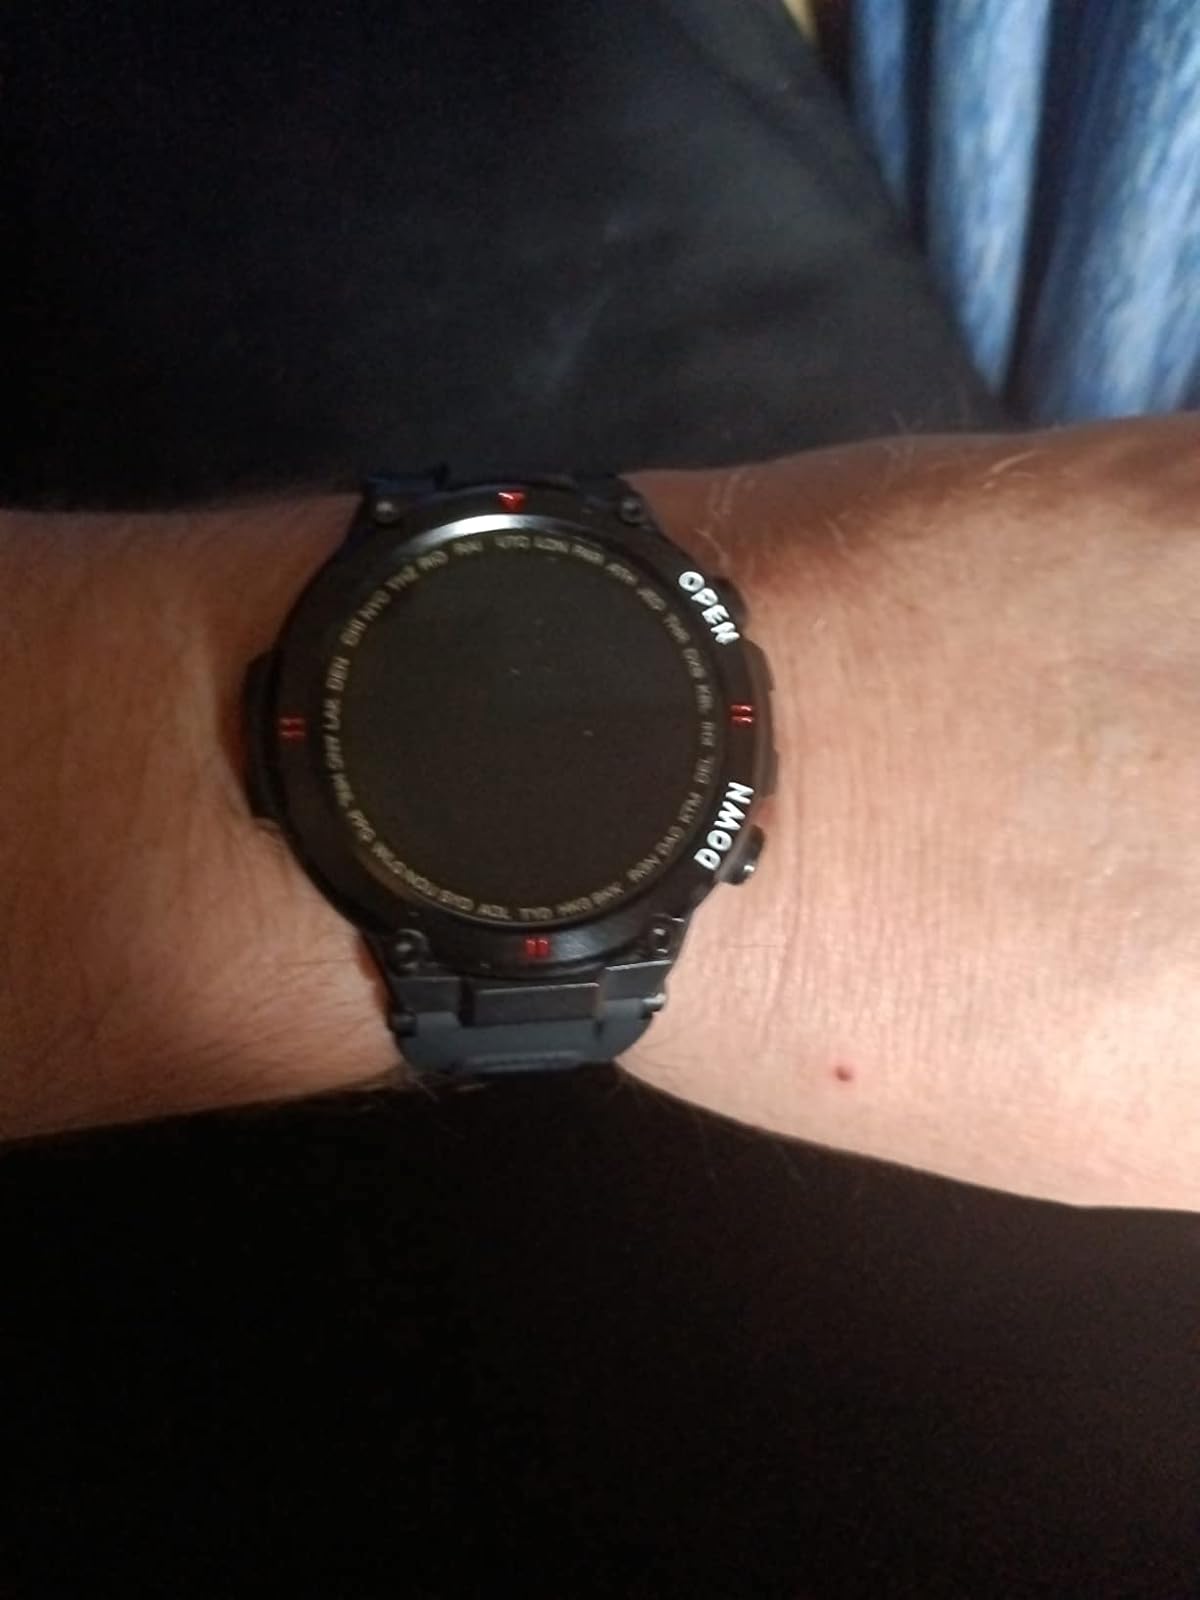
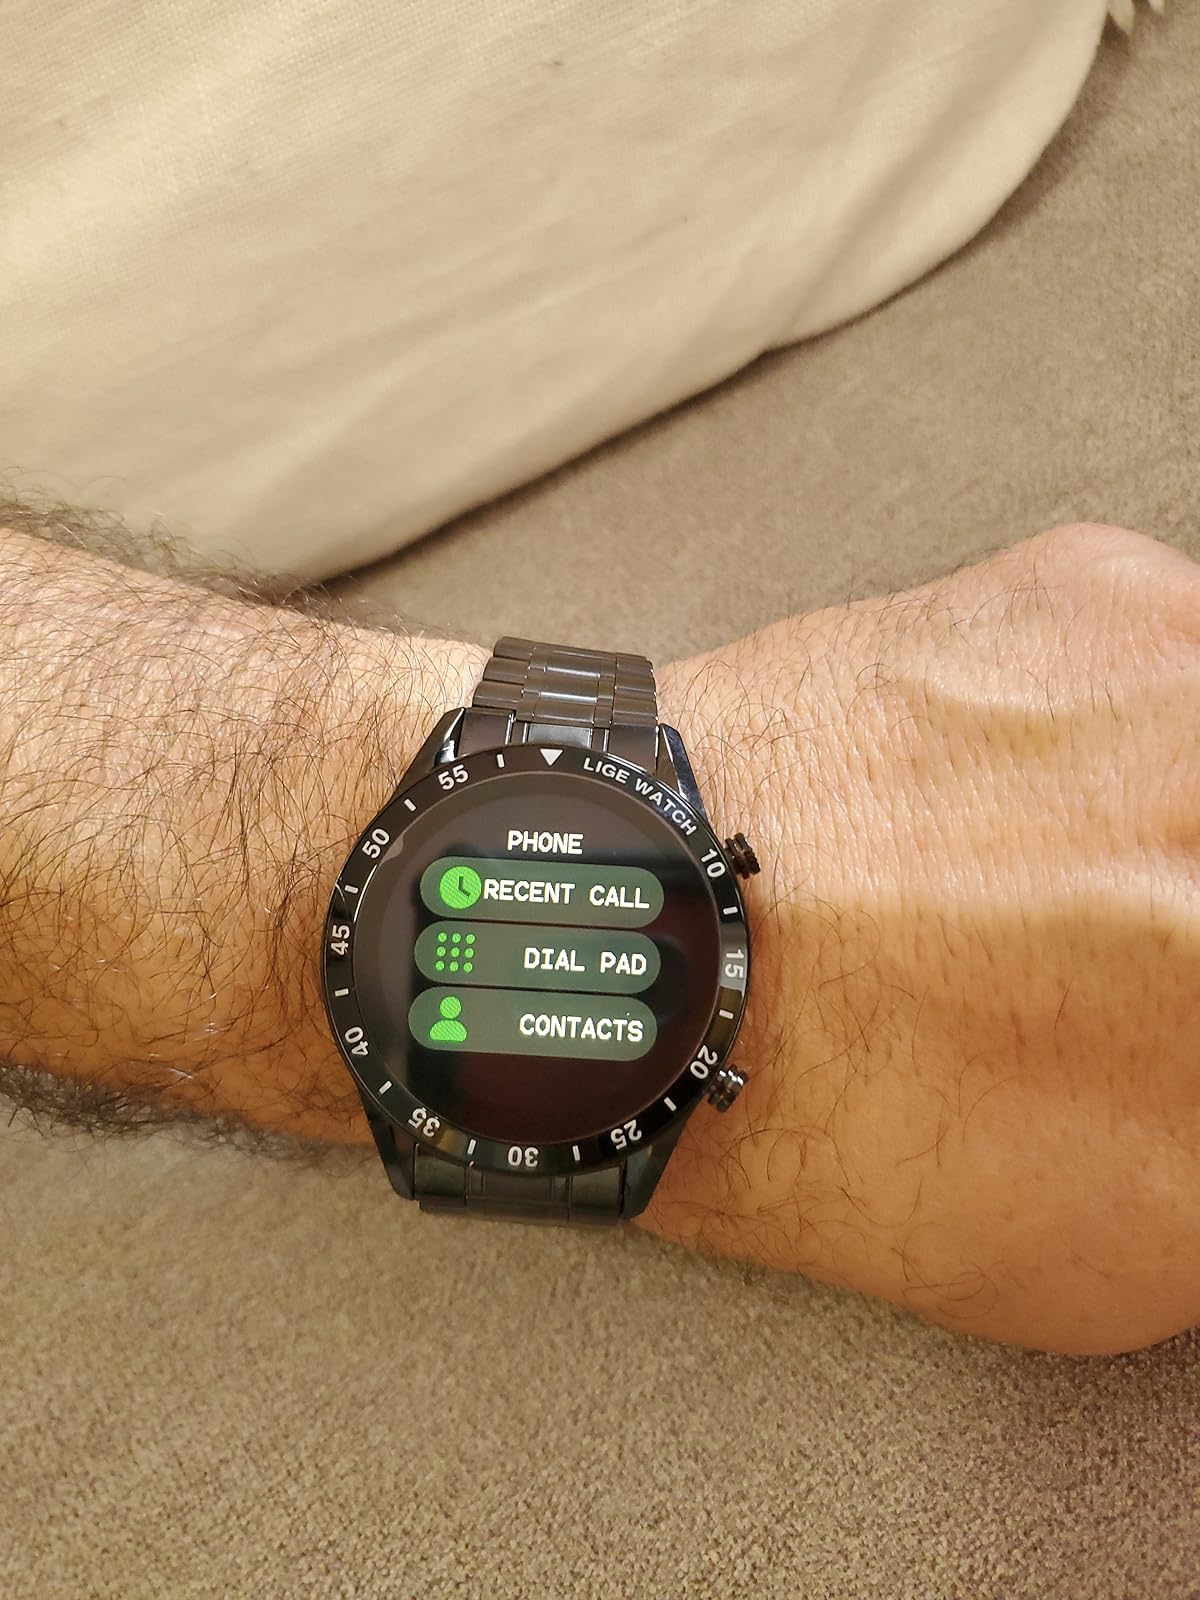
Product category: smartwatch
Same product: no